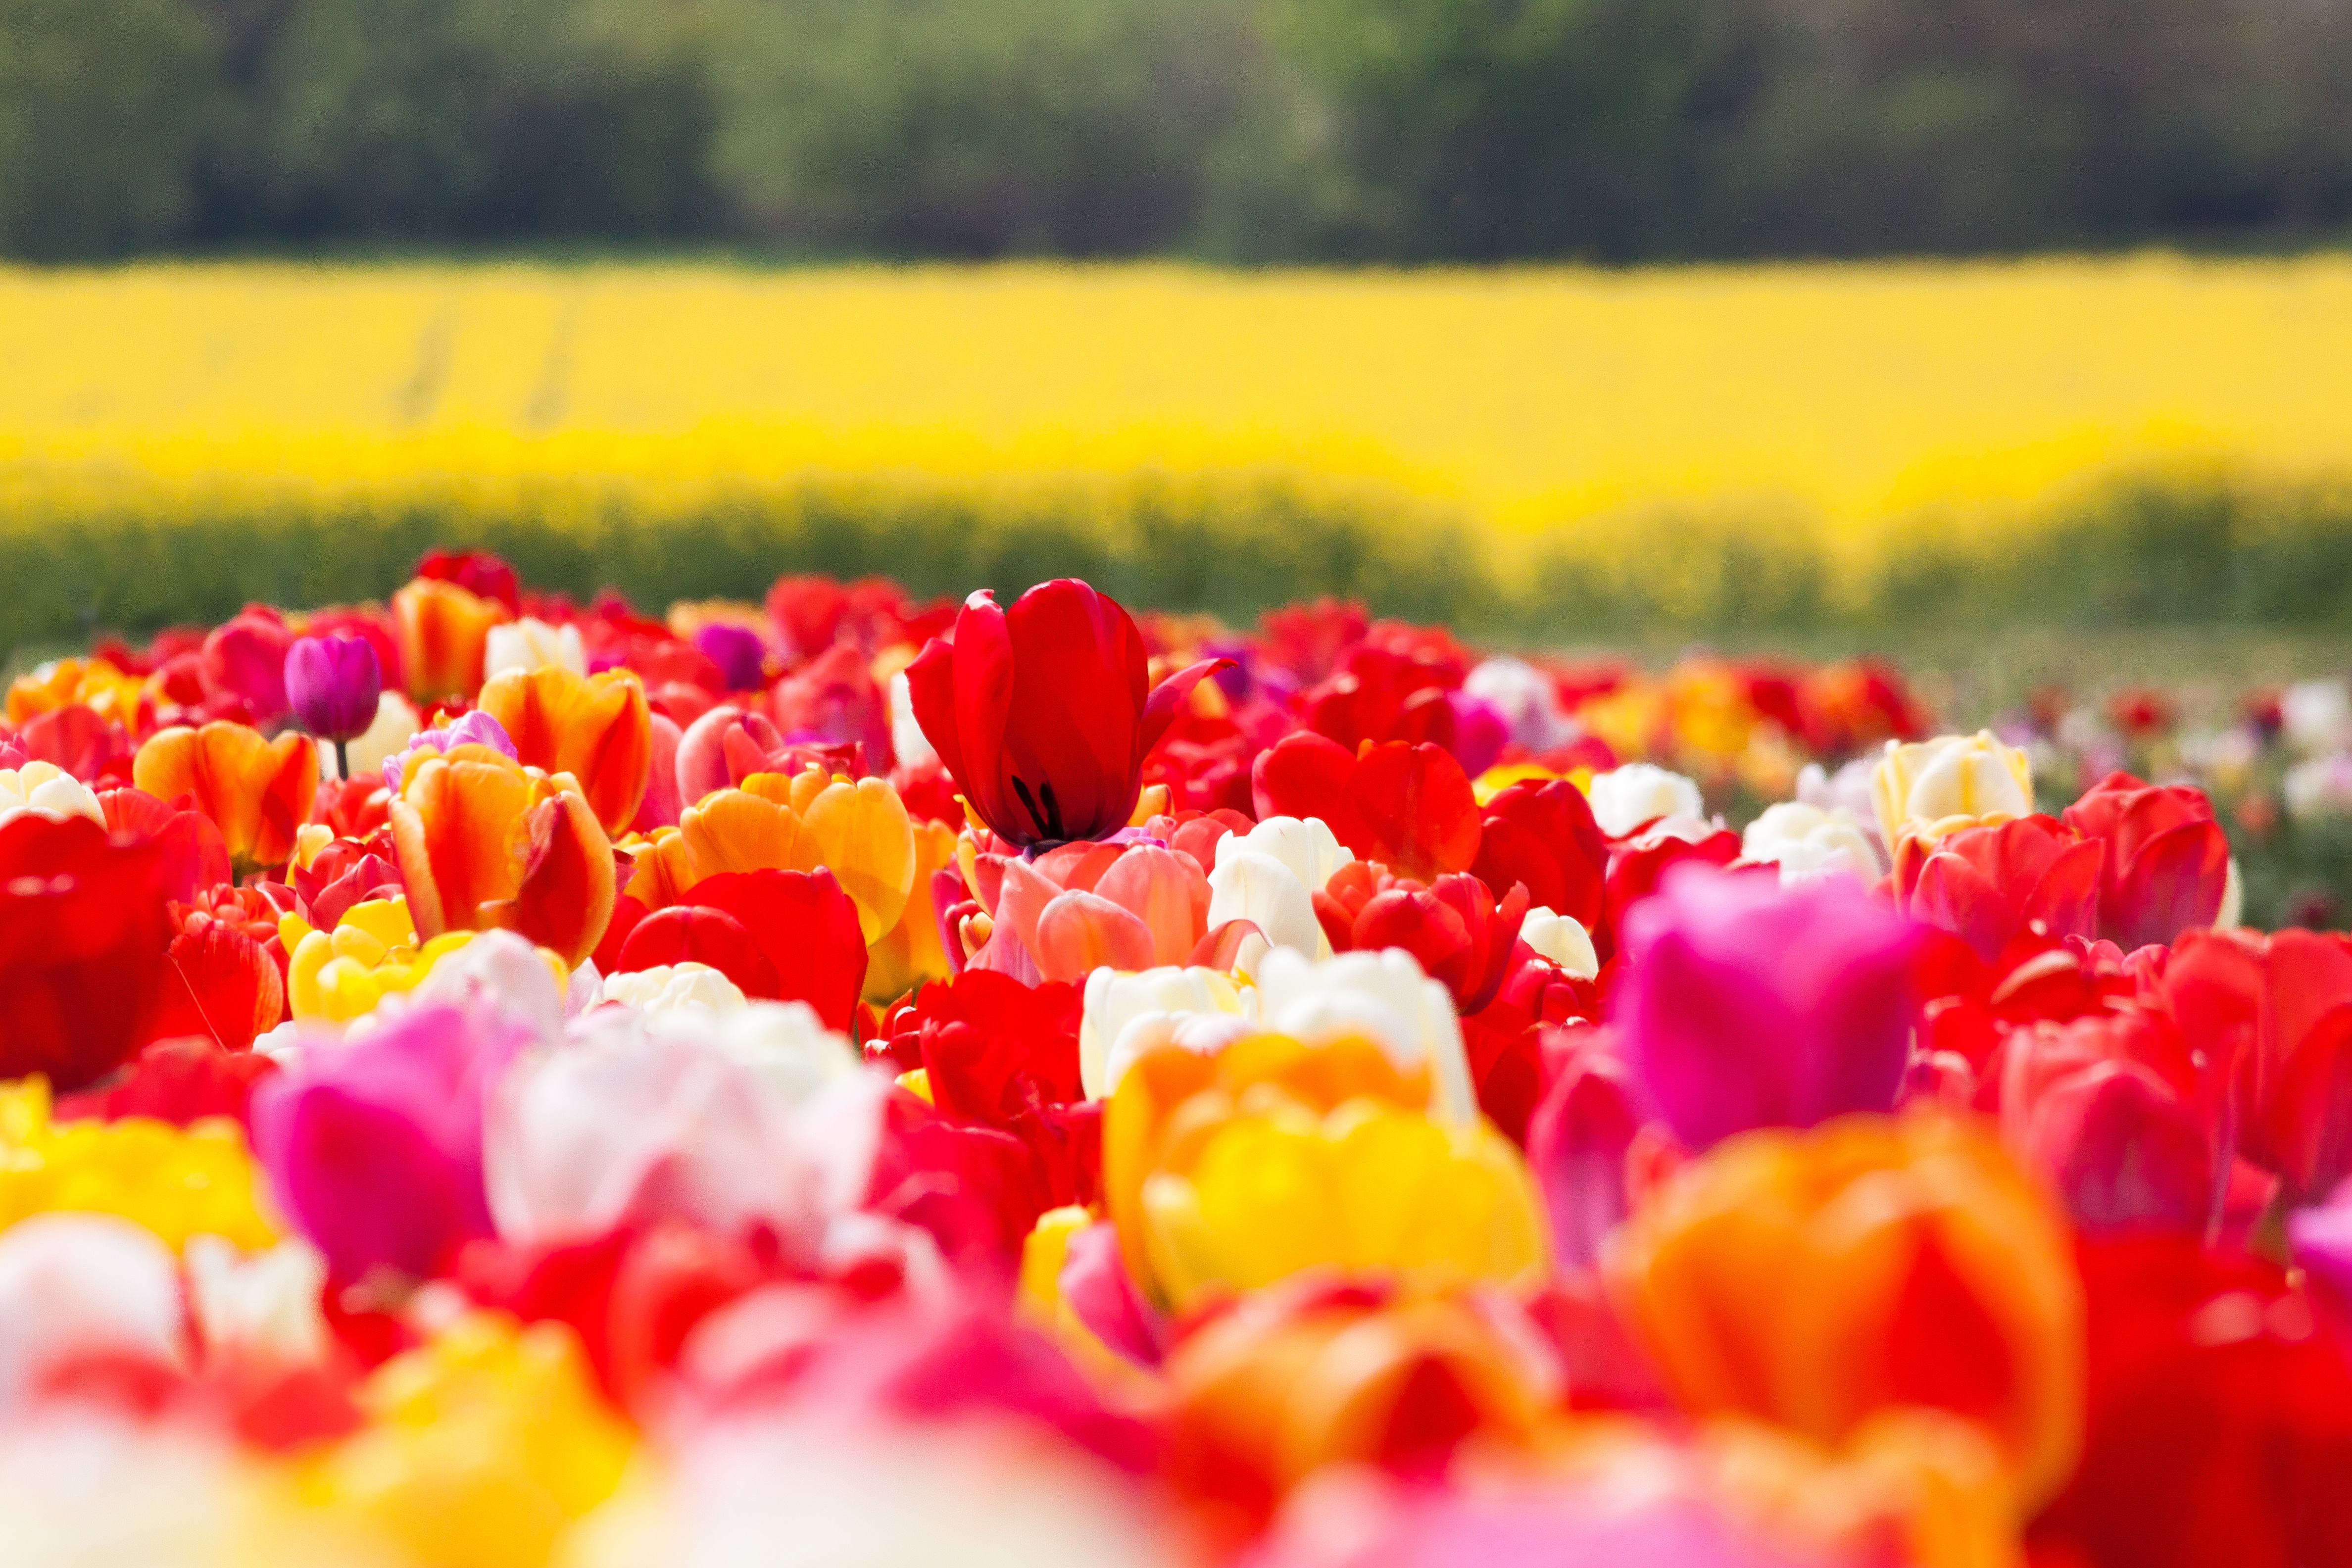
blossom, plant, white, field, leaf, flower, petal, bloom, tulip, spring, red, yellow, pink, violet, may, spring flower, macro photography, arable, flowering plant, field of rapeseeds, lily family, land plant